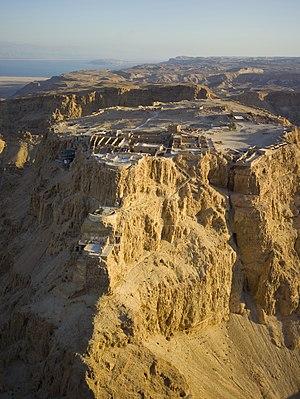
Eléazar ben Yaïr, aussi transcrit Eleazar Ben Jaïr, est un révolutionnaire juif s'opposant à la domination romaine sur la Judée au cours de la Grande révolte juive. Il devient le chef des Sicaires à partir de l'exécution à Jérusalem de son oncle Menahem en automne 66. Il se replie avec ses Sicaires dans la forteresse de Massada qu'ils contrôleront pendant toute la durée de la révolte. Au printemps 74, la forteresse est assiégée par la Xᵉ légion dirigée par le gouverneur de Judée Flavius Silva. Ils préfèrent se donner la mort par un suicide collectif de tous les insurgés, y compris les femmes et les enfants, plutôt que d'accepter la servitude.
Lucius Flavius Silva est un sénateur et général romain de la fin du Iᵉʳ siècle, gouverneur de Judée entre 73 et 81 puis consul ordinaire en 81 sous le règne de l'empereur Titus.
Massada est un site constitué de plusieurs palais et de fortifications antiques perchés sur un socle de calcaire, situé en Israël au sommet d’une montagne isolée sur la pente est du désert de Judée.